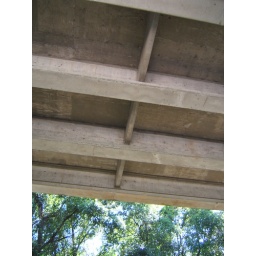
Some photos taken near my house by some train tracks.